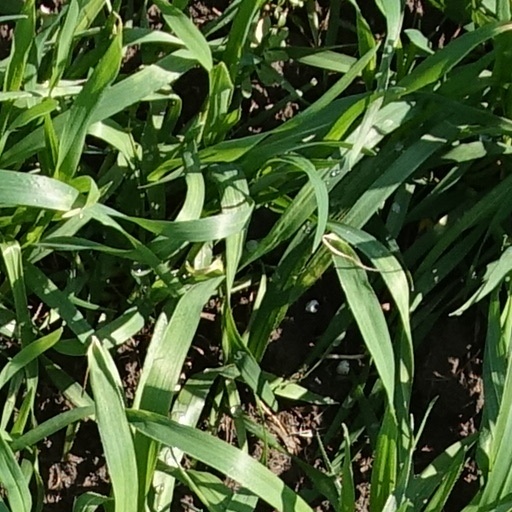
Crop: wheat